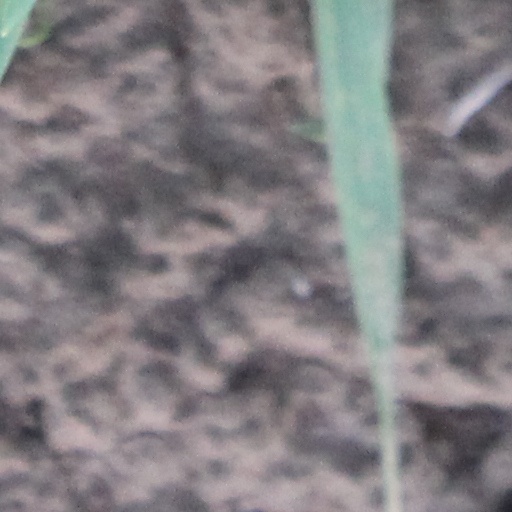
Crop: wheat